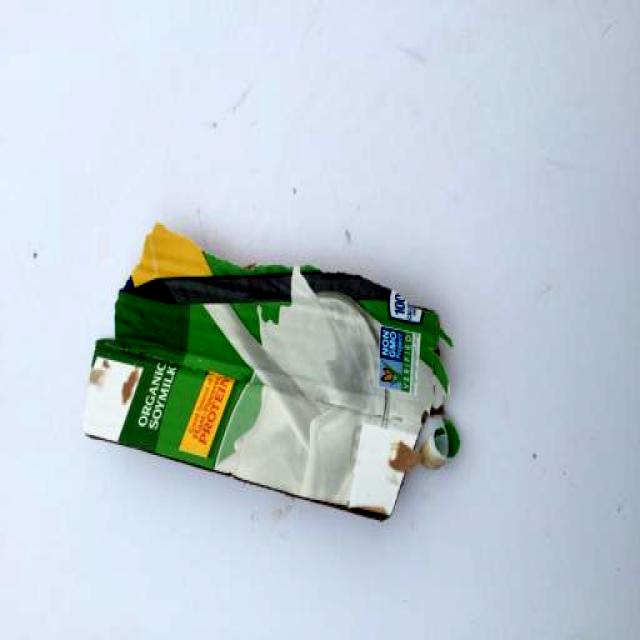
Label: Trash